Psychological impact of climate change

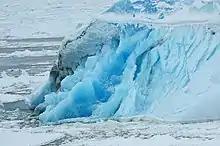
The loss of sea-ice can have psychological impact on people who value it, resulting in Eco-grief. "We are people of the sea ice. And if there's no more sea ice, how do we be people of the sea ice?" – Inuk elder.

As climate change becomes increasingly evident and threatening to both the biosphere and human livelihoods, the feelings aroused in response are a focus for exploration. Emotions such as feelings of loss and anxiety, grief, and guilt appear as typical responses to perceived threats posed by climate change. Such emotions have been collectively referred to in the literature as climate distress. Climate change is associated with increased frequency and severity of extreme weather events. The impacts of discrete events such as natural disasters on mental health have been demonstrated through decades of research showing increased levels of PTSD, depression, anxiety, substance abuse, and even domestic violence following the experience of storms.